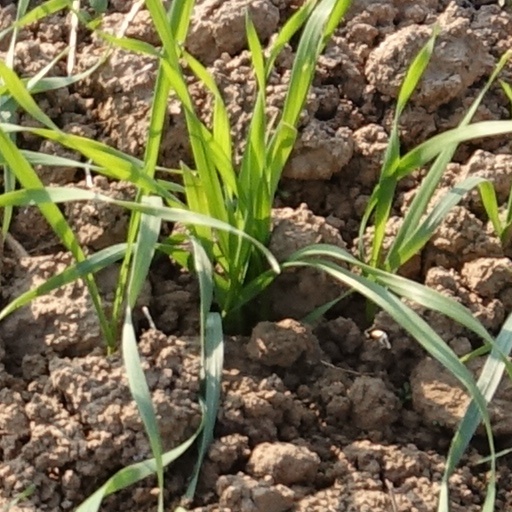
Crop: wheat